Robert Thomas Aitken

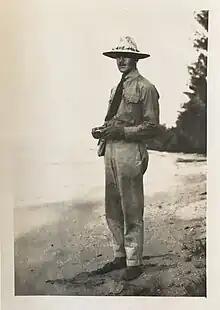

Robert Thomas Aitken (June 13, 1890 – June 22, 1977) was an American anthropologist known for his work in Oceania while at the Bishop Museum in Hawaiʻi.